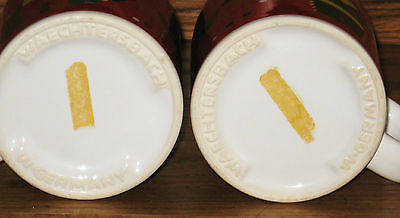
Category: mug